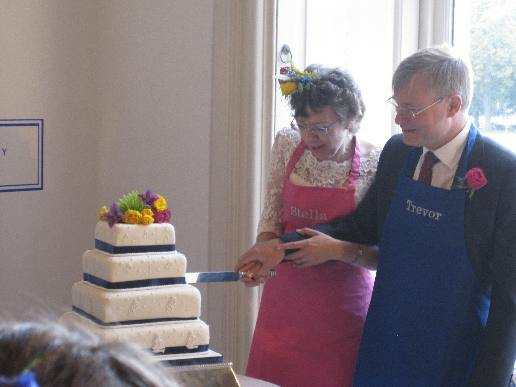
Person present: Yes